Congenital syphilis

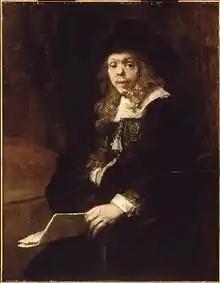
Gérard de Lairesse, Dutch Baroque painter who had congenital syphilis.

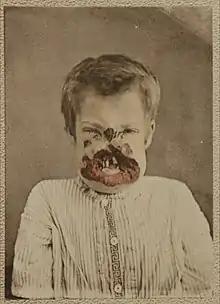
Severe facial disfigurement caused by congenital syphilis, 1880

Congenital syphilis that is diagnosed after 2 years of age, either because it was not diagnosed earlier or because it was incompletely treated, is classified as late congenital syphilis. The signs of late congenital syphilis tend to reflect early damage to developing tissues that does not become apparent until years later, such as Hutchinson's triad of Hutchinson's teeth (notched incisors), keratitis and deafness.